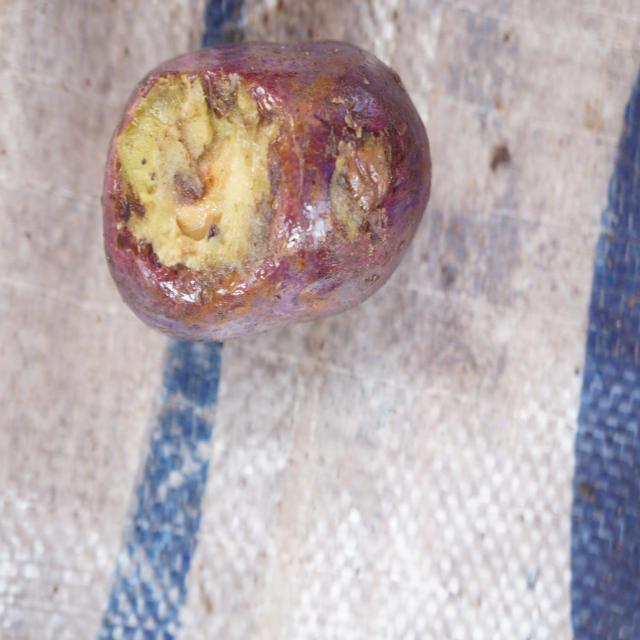
Plum grade: cracked